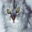
Label: cat